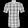
Label: Shirt